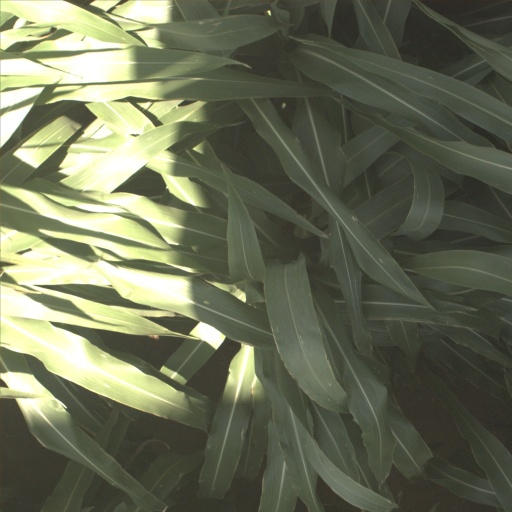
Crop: sorghum